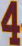
Number: 4